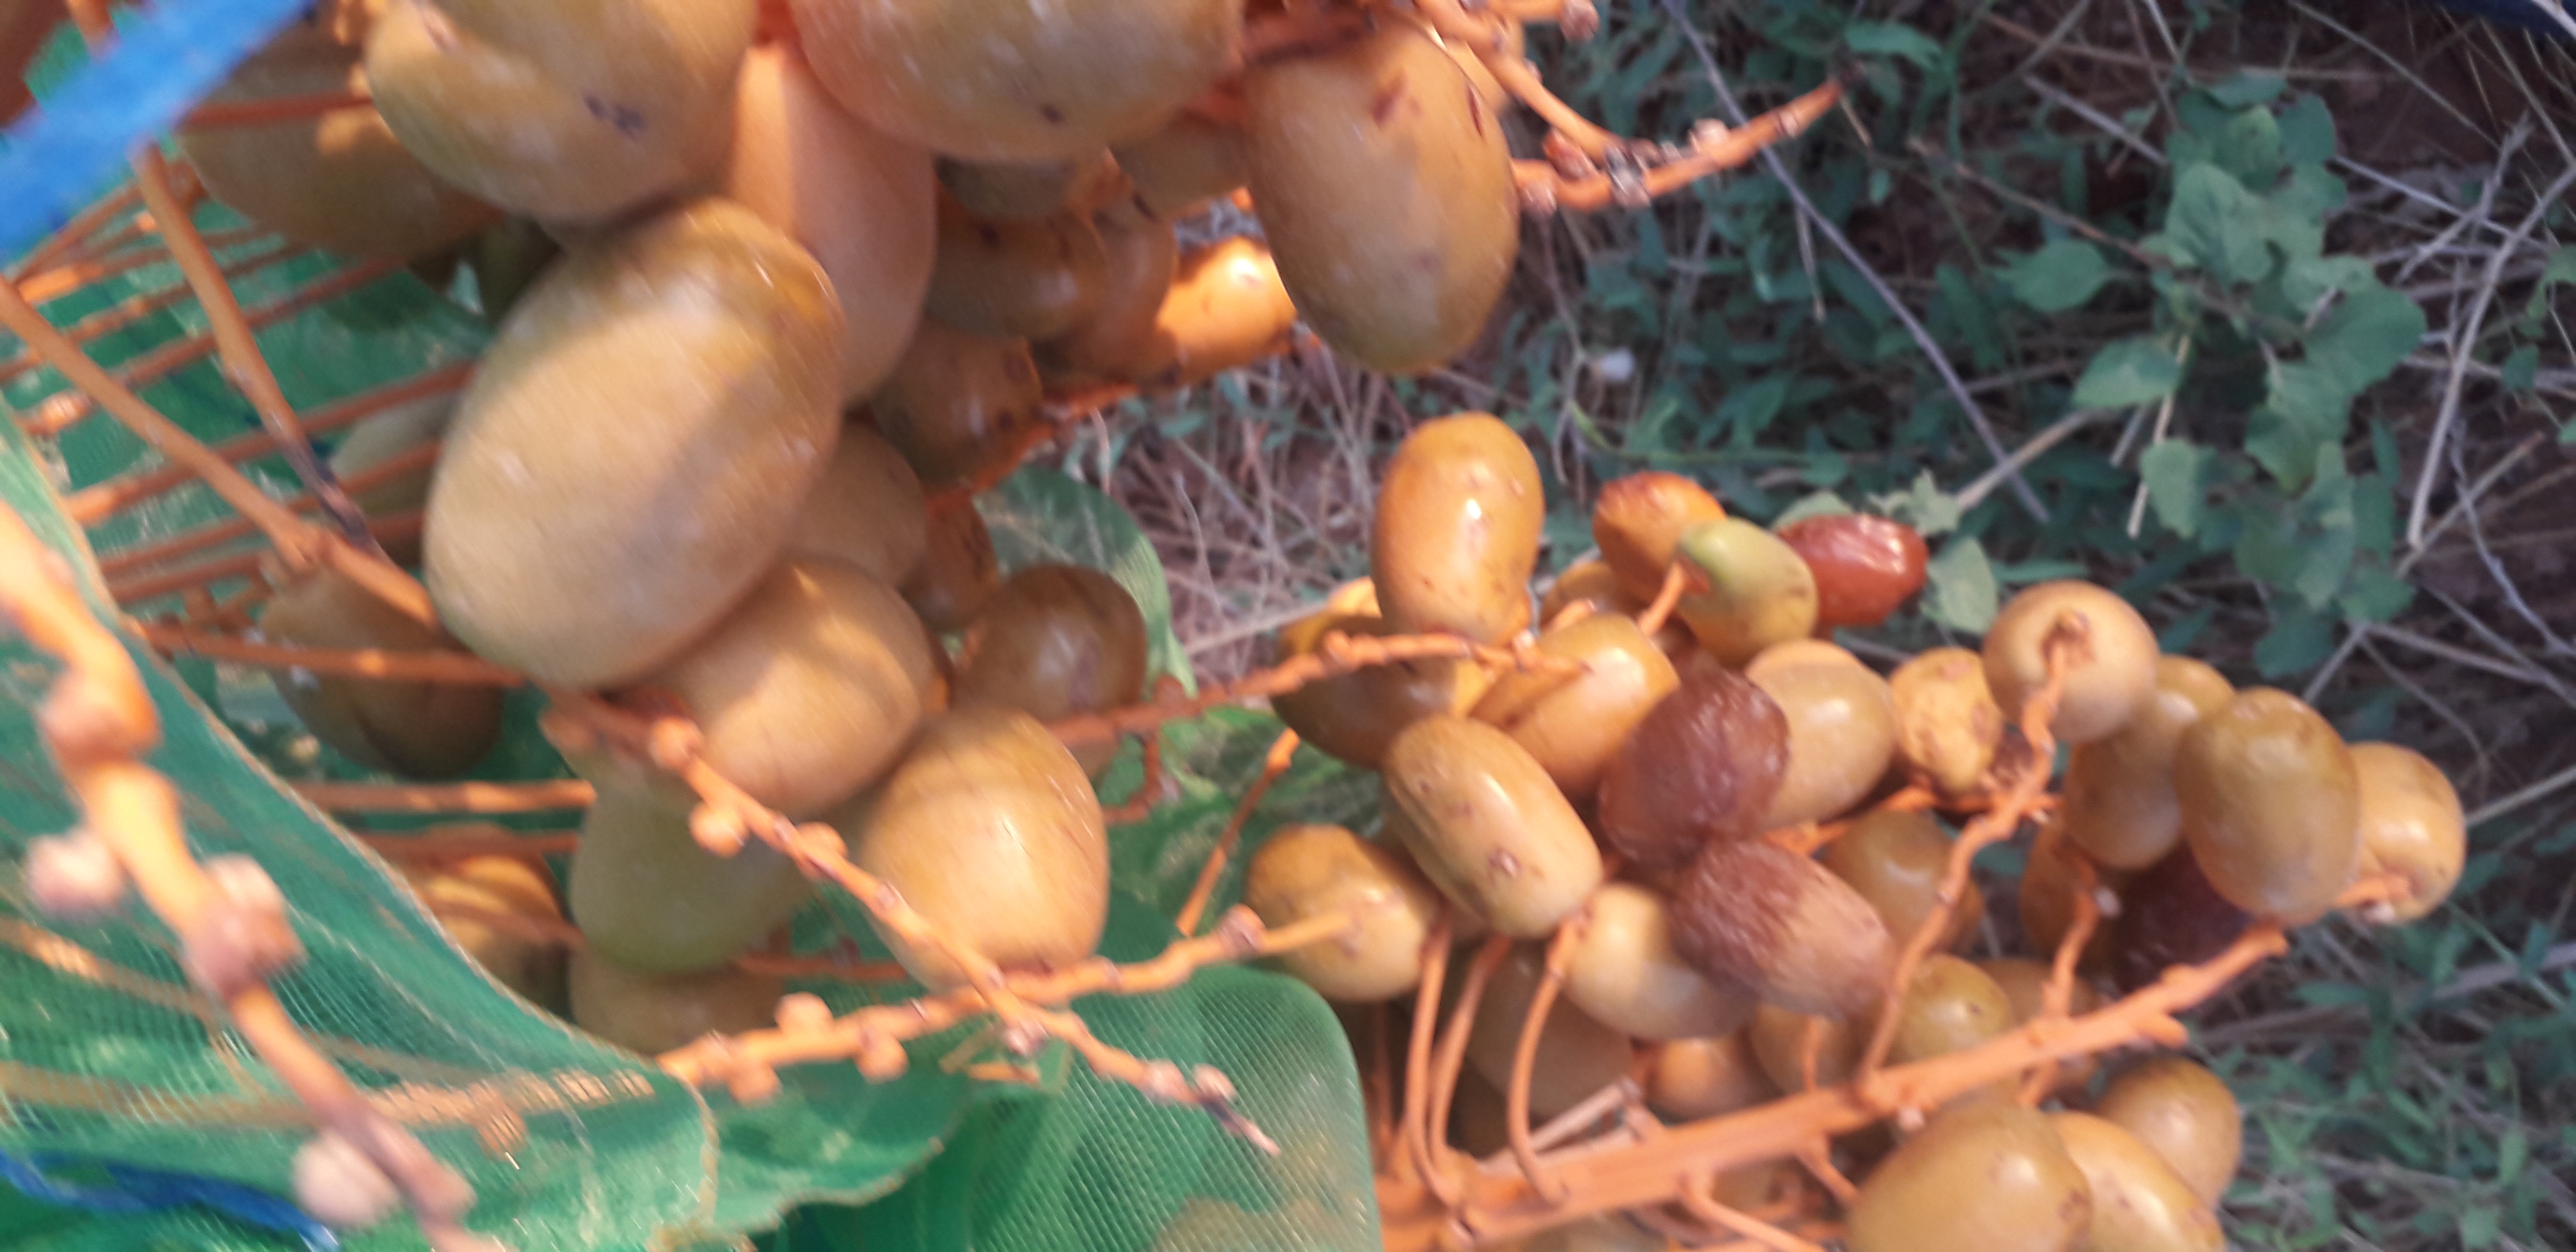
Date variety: Boufagous